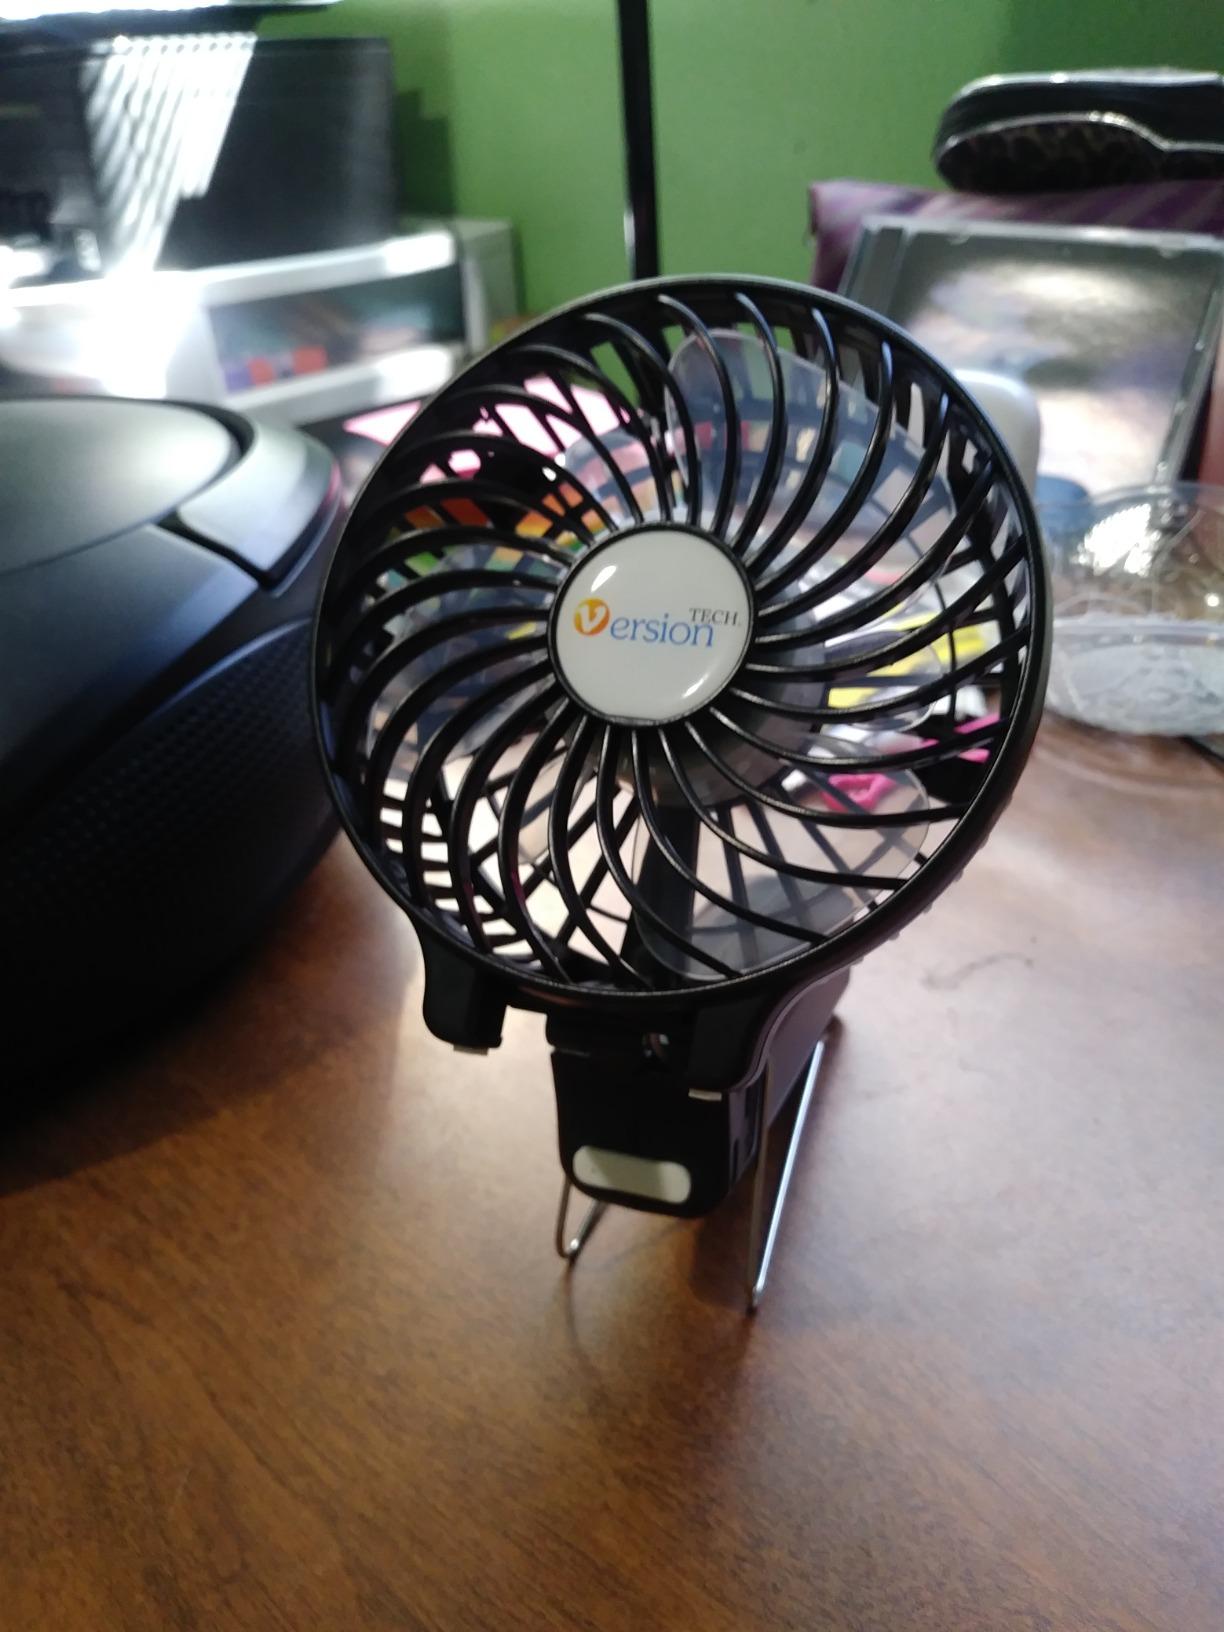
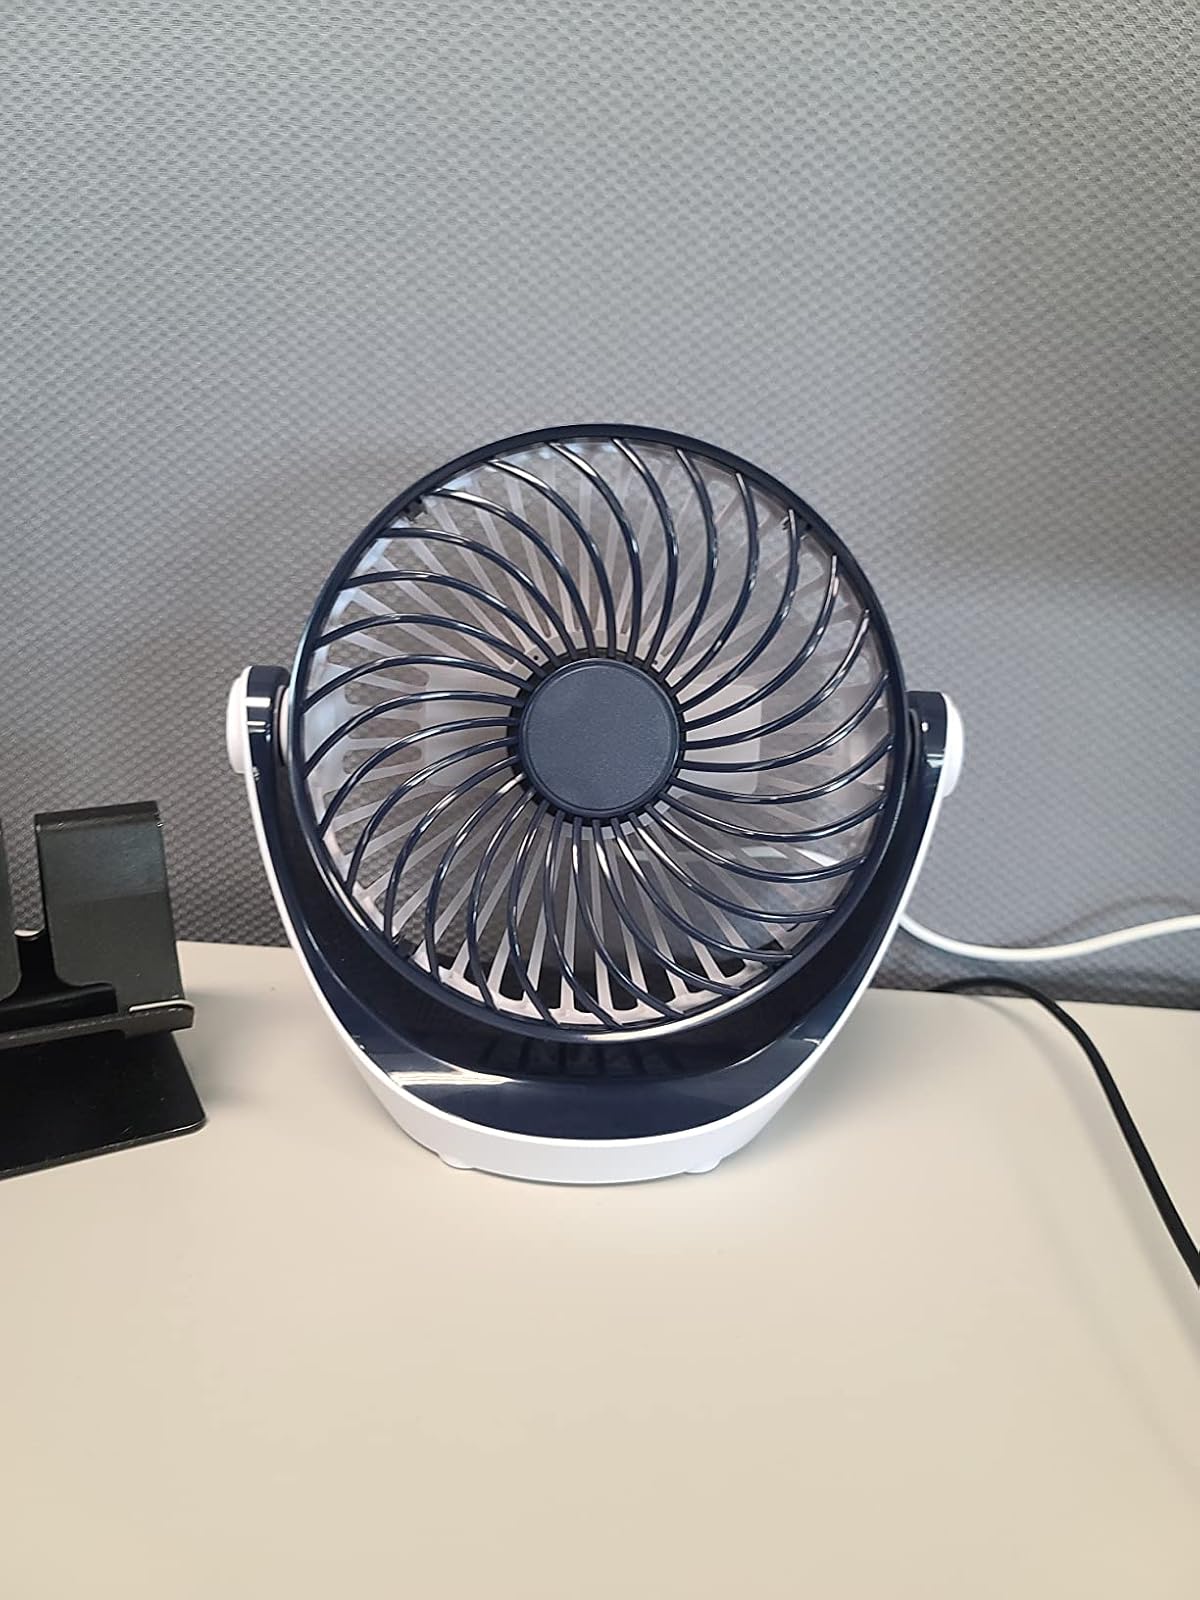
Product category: fan
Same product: no